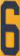
Number: 6